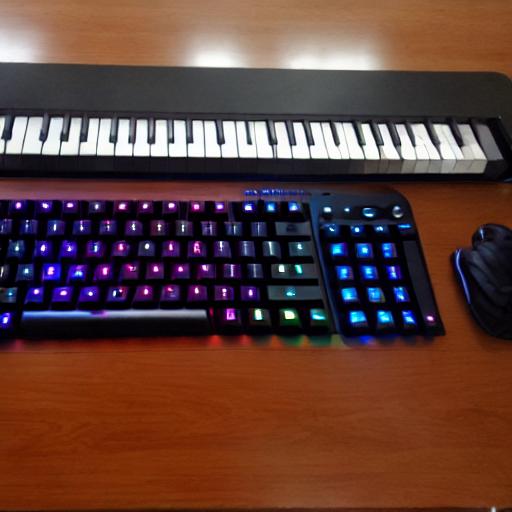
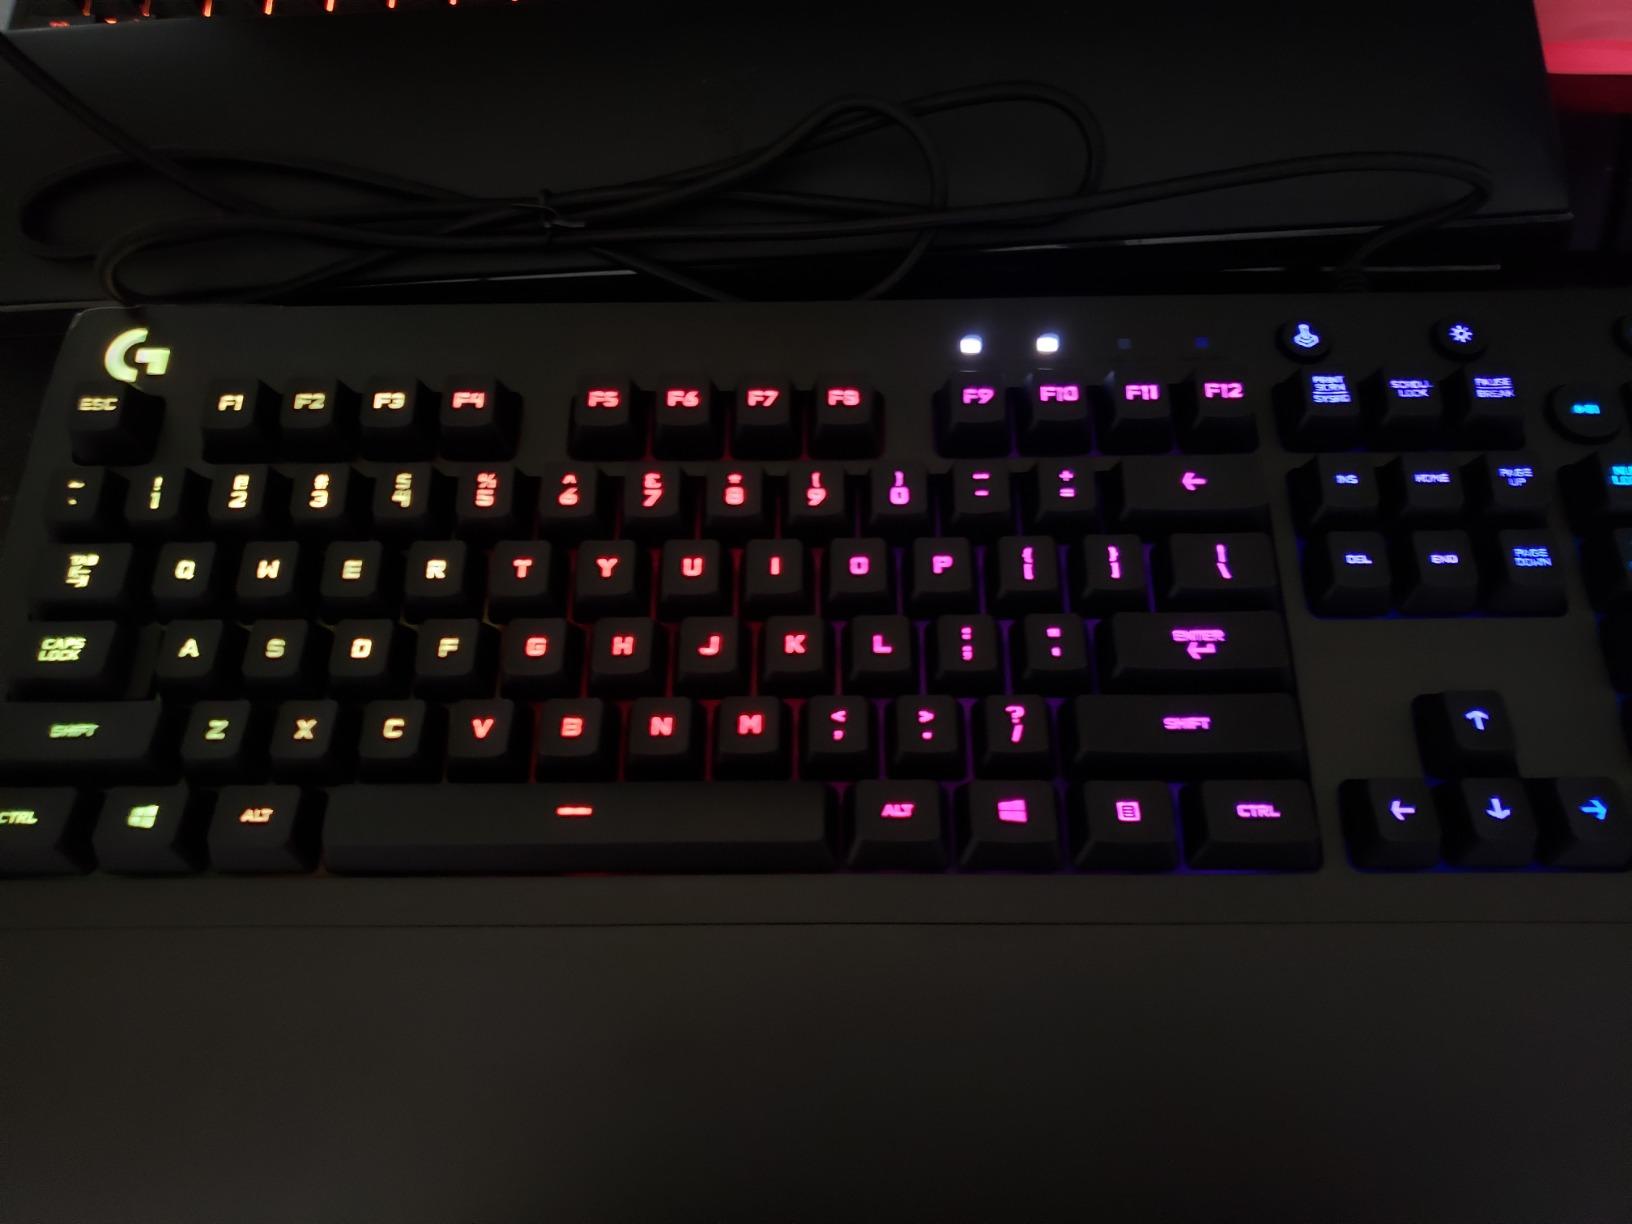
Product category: keyboard
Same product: no